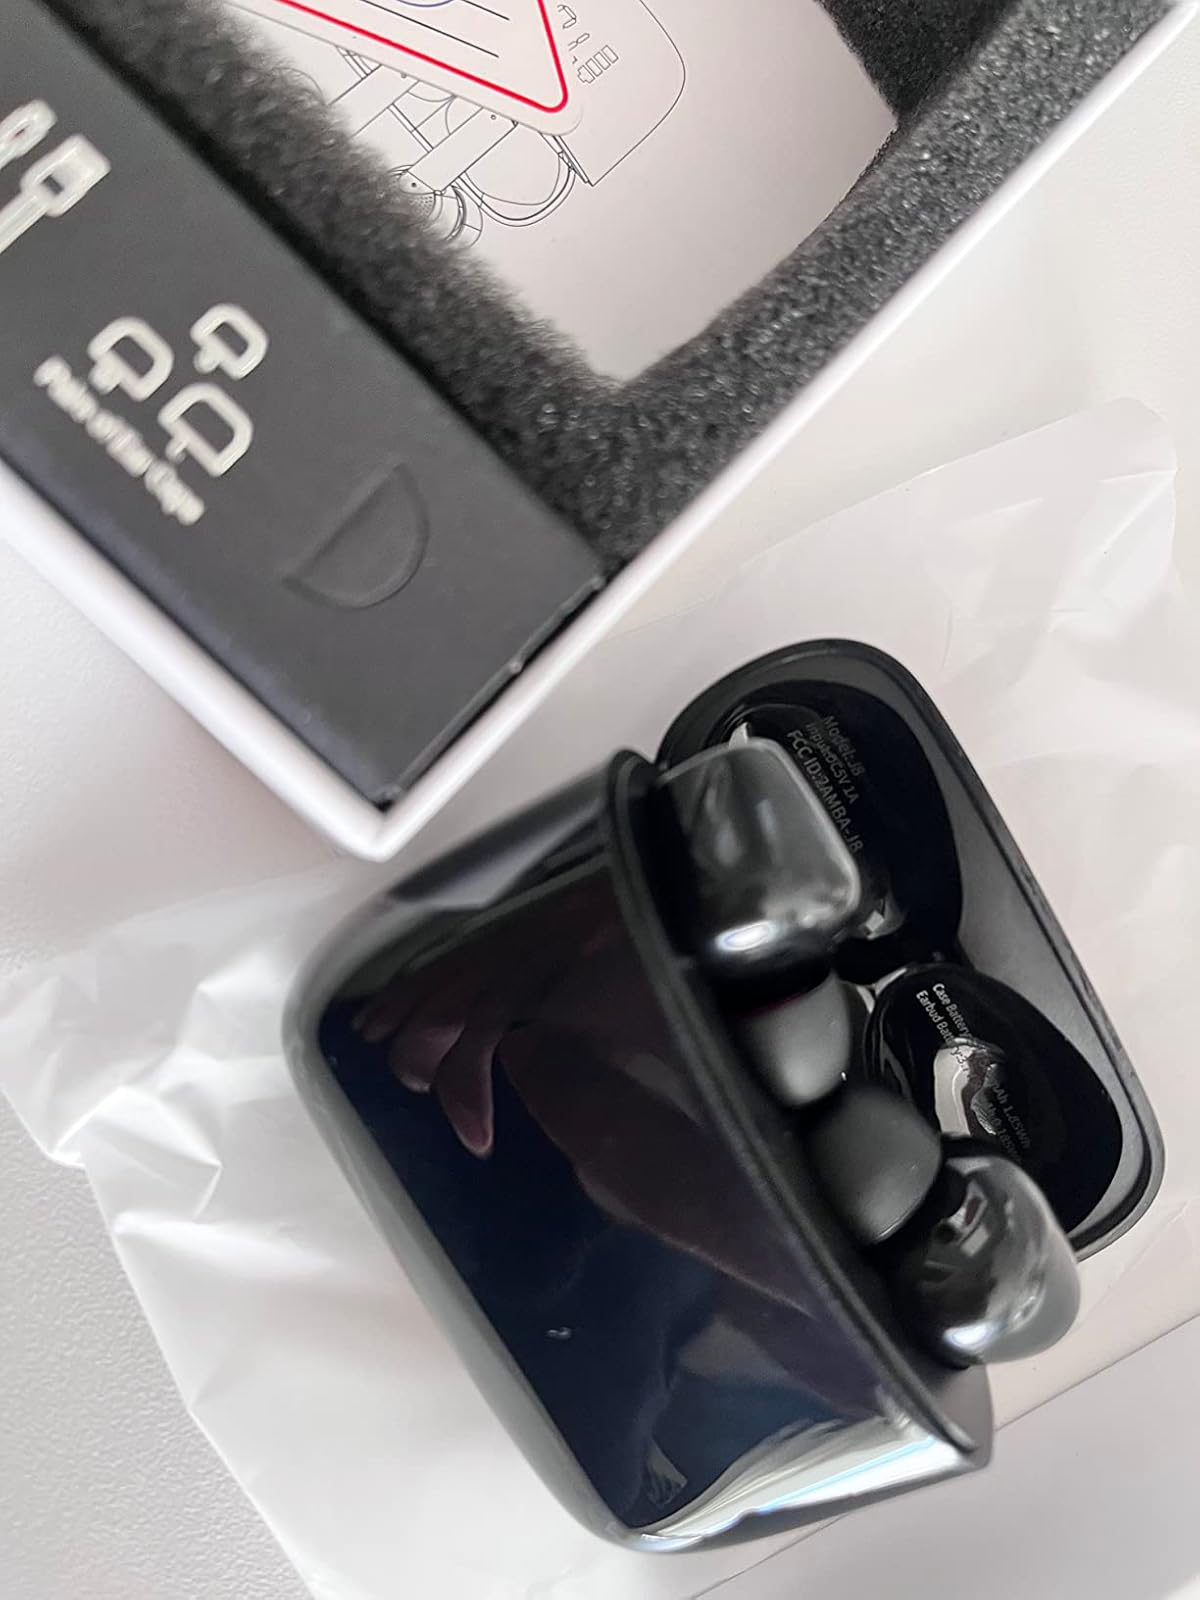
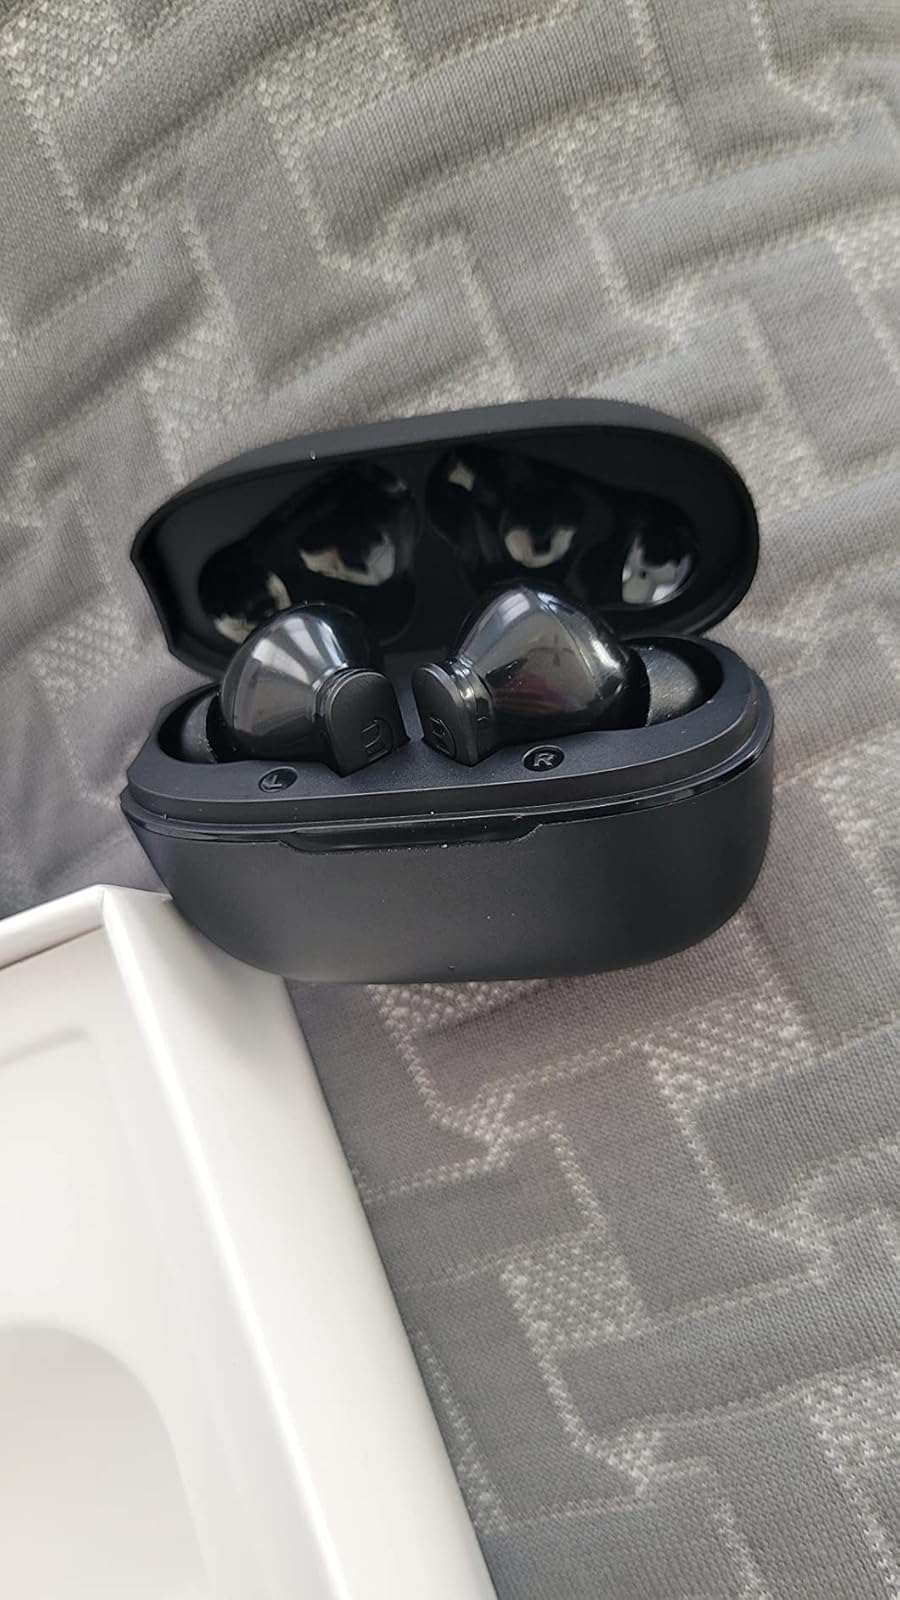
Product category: earbuds
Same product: no